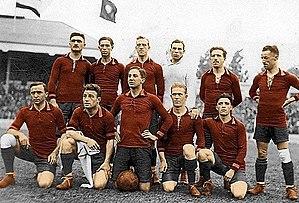
Oscar Verbeeck est un joueur de football belge, né le 6 juin 1891 à Saint-Josse-ten-Noode et mort le 13 août 1971.
Armand Swartenbroeks est un joueur de football et médecin belge, né le 30 juin 1892 à Laeken, Bruxelles et mort le 3 octobre 1980 à Koekelberg.
Louis Luigi Van Hege, né le 8 mai 1889 à Uccle et mort le 24 juin 1975, était un footballeur belge